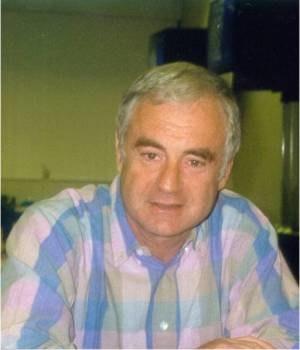
Gennadi Borisovitch Sosonko est un grand maître néerlandais du jeu d'échecs.